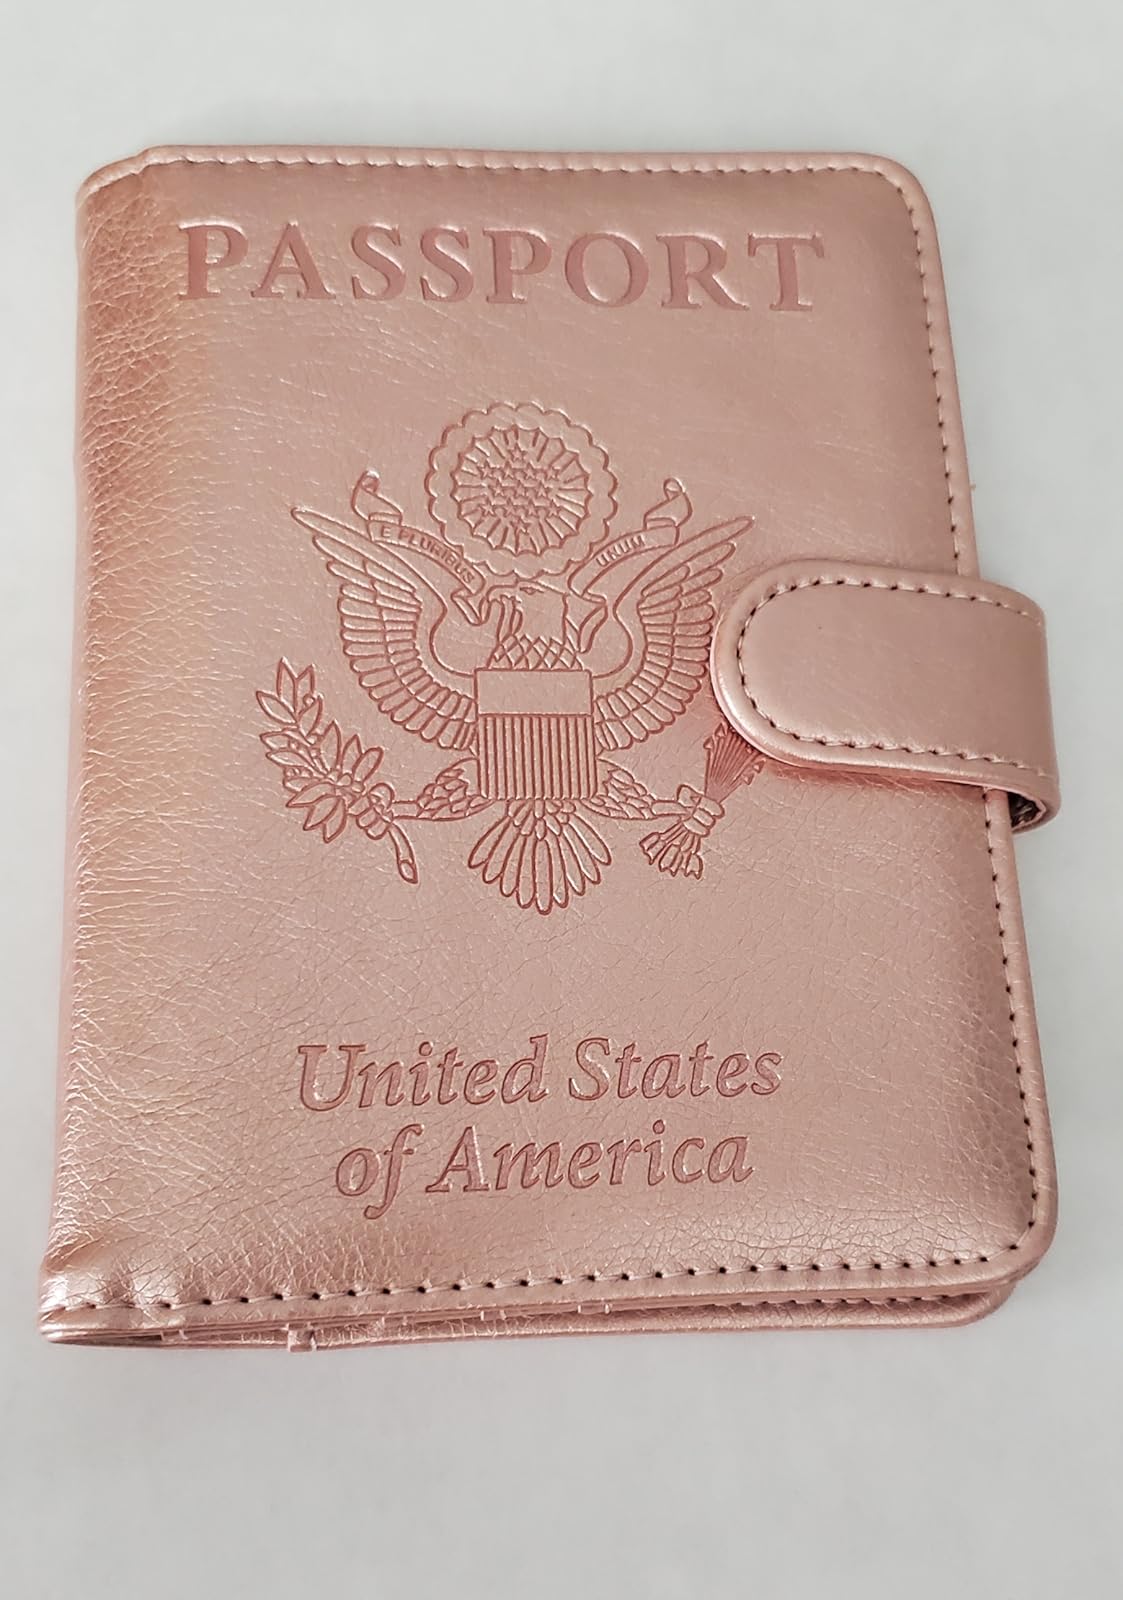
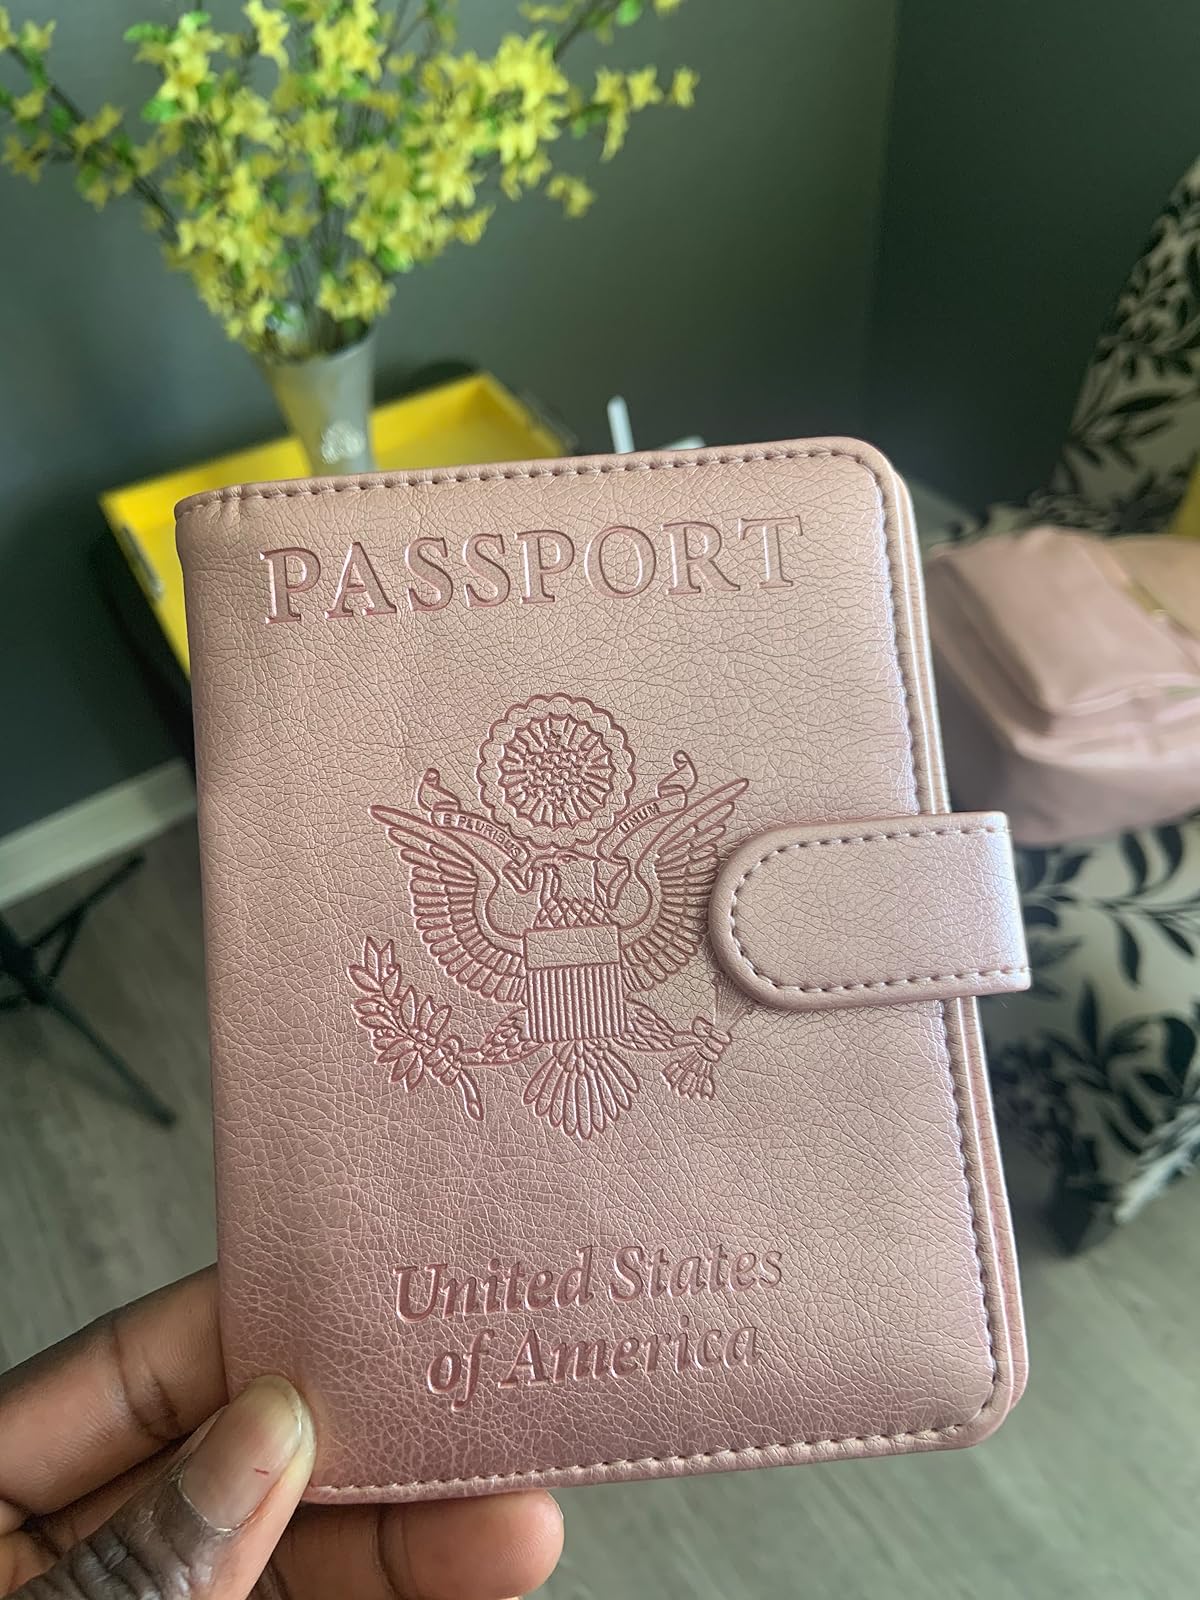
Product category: accessories_wallet
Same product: yes